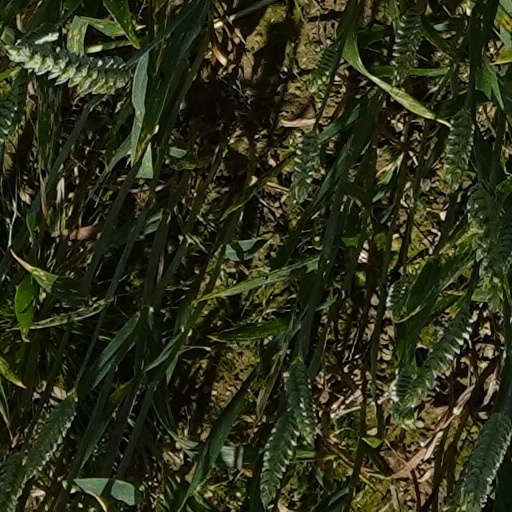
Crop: wheat